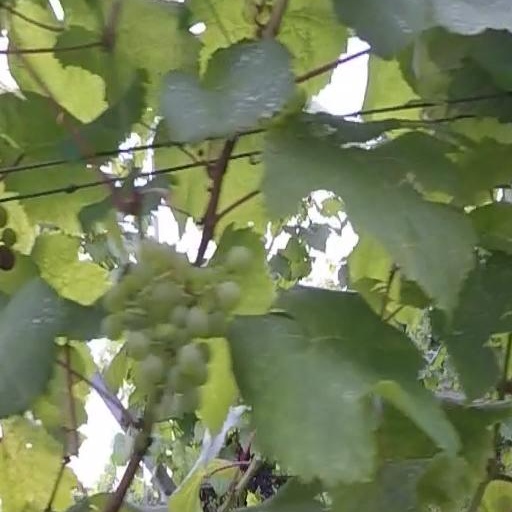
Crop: grape